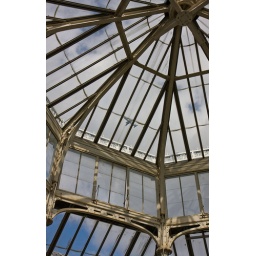
An aircraft flying over the temperate house at Kew Gardens